Convoy PQ 18

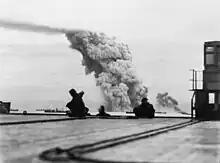

"Empire Stevenson", at the head of the ninth column disappeared in a plume of smoke and was lost with all hands. A torpedo fell straight into a hold of "Wacosta", the next ship in the column, exploded and sank the ship, the crew being rescued. "Oregonian" at the head of the tenth column was hit by three torpedoes, capsized and only survived, many being badly affected through exposure and swallowing oil. "Macbeth", following behind, was hit by two torpedoes and the destroyer came alongside to take off the crew before the ship sank. "Sukhona" and "Afrikander" were also sunk and the crews rescued by the close escort, leaving "Mary Luckenbach" as the only survivor of the two columns. At the head of one of the left flank columns, "Empire Beaumont" was hit, set on fire and the crew rescued; "John Penn" was torpedoed in the engine room, three men were killed and the ship was sunk by gunfire from the escorts. Some observers reported periscopes inside the convoy and several ships were near-missed by bombs from the above. In fewer than fifteen minutes, eight ships had been sunk for a British claim of five bombers shot down and three probables.